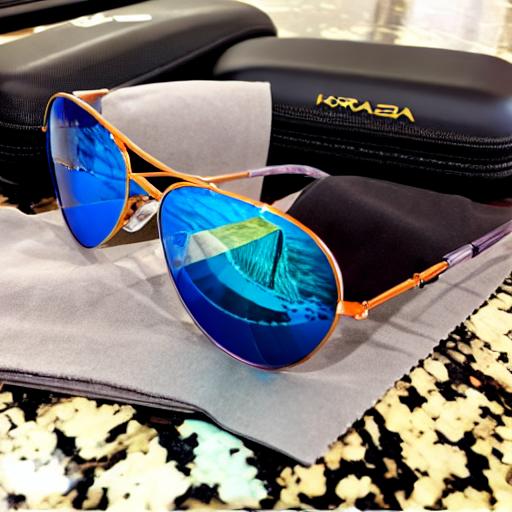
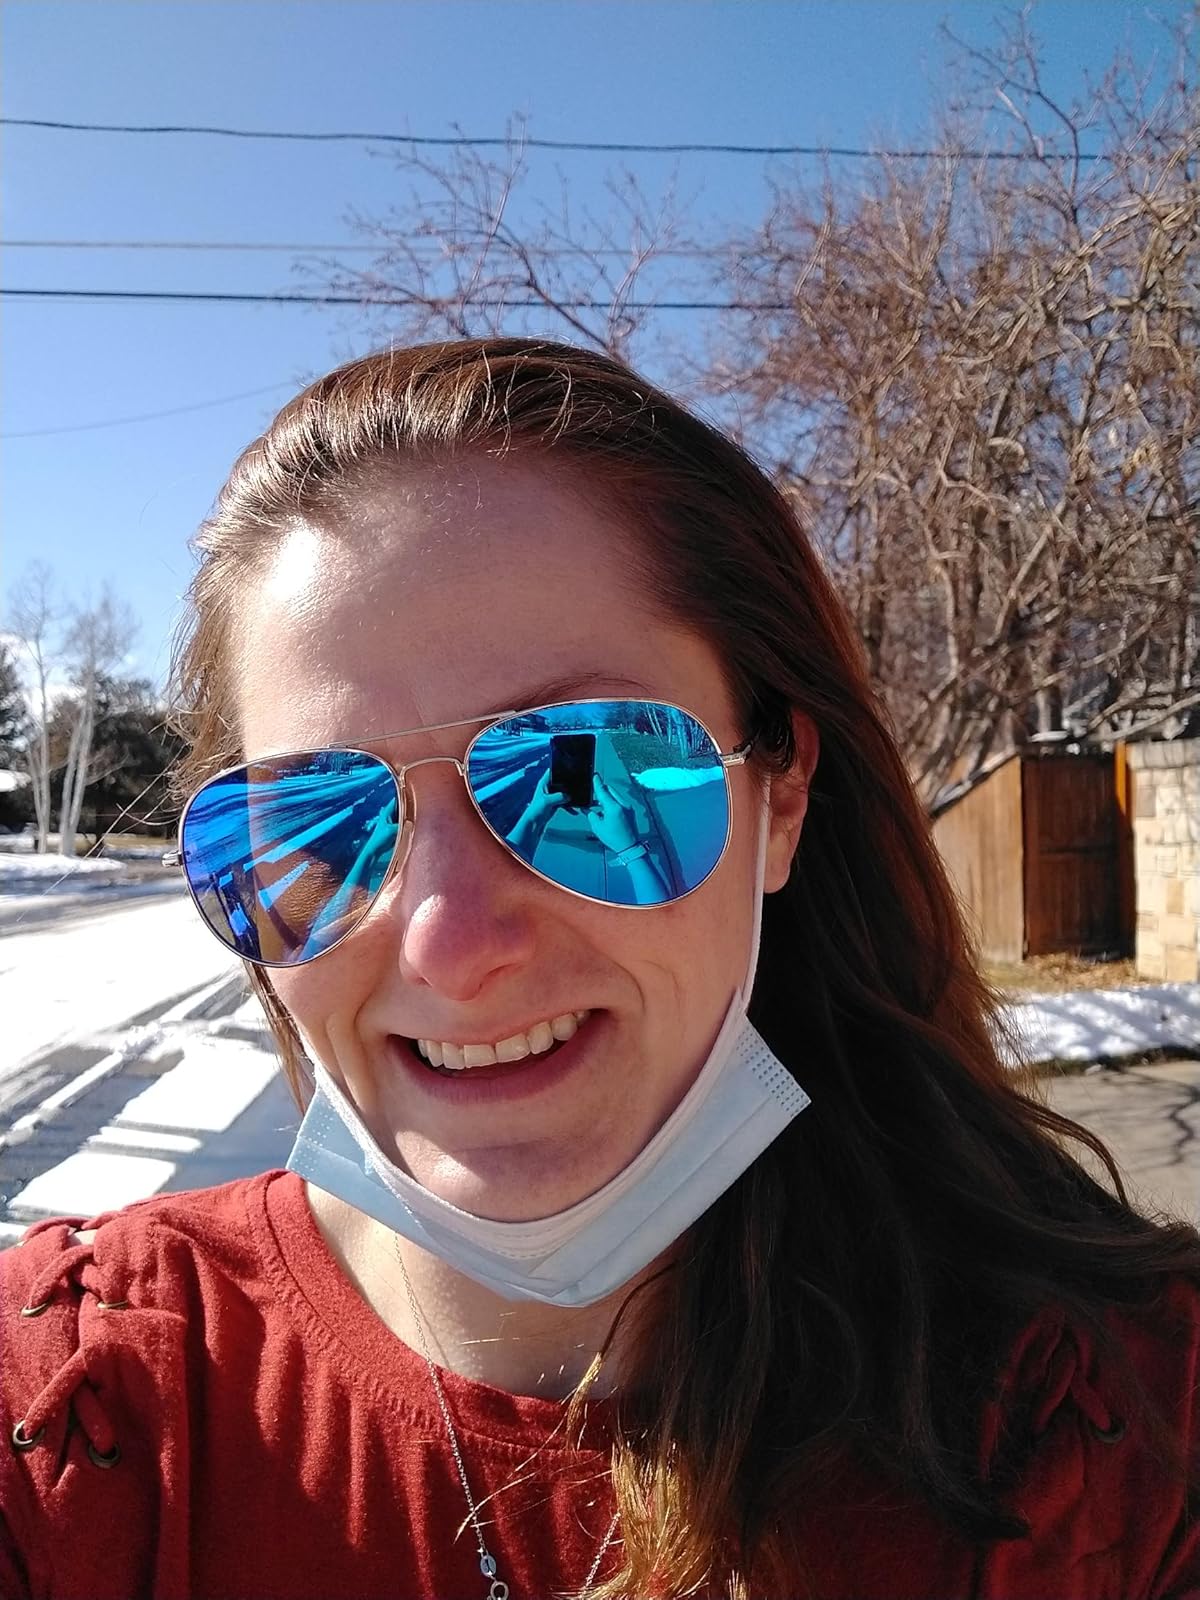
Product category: accessories_sunglasses
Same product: no